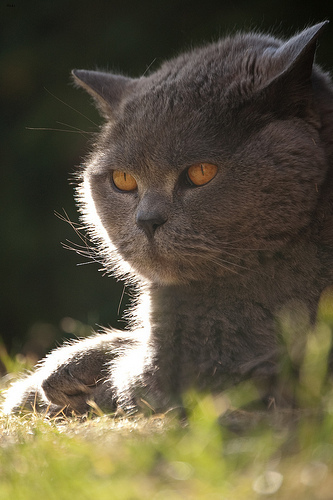
Animal: cat
Breed: British Shorthair